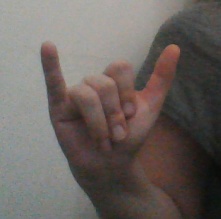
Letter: ya